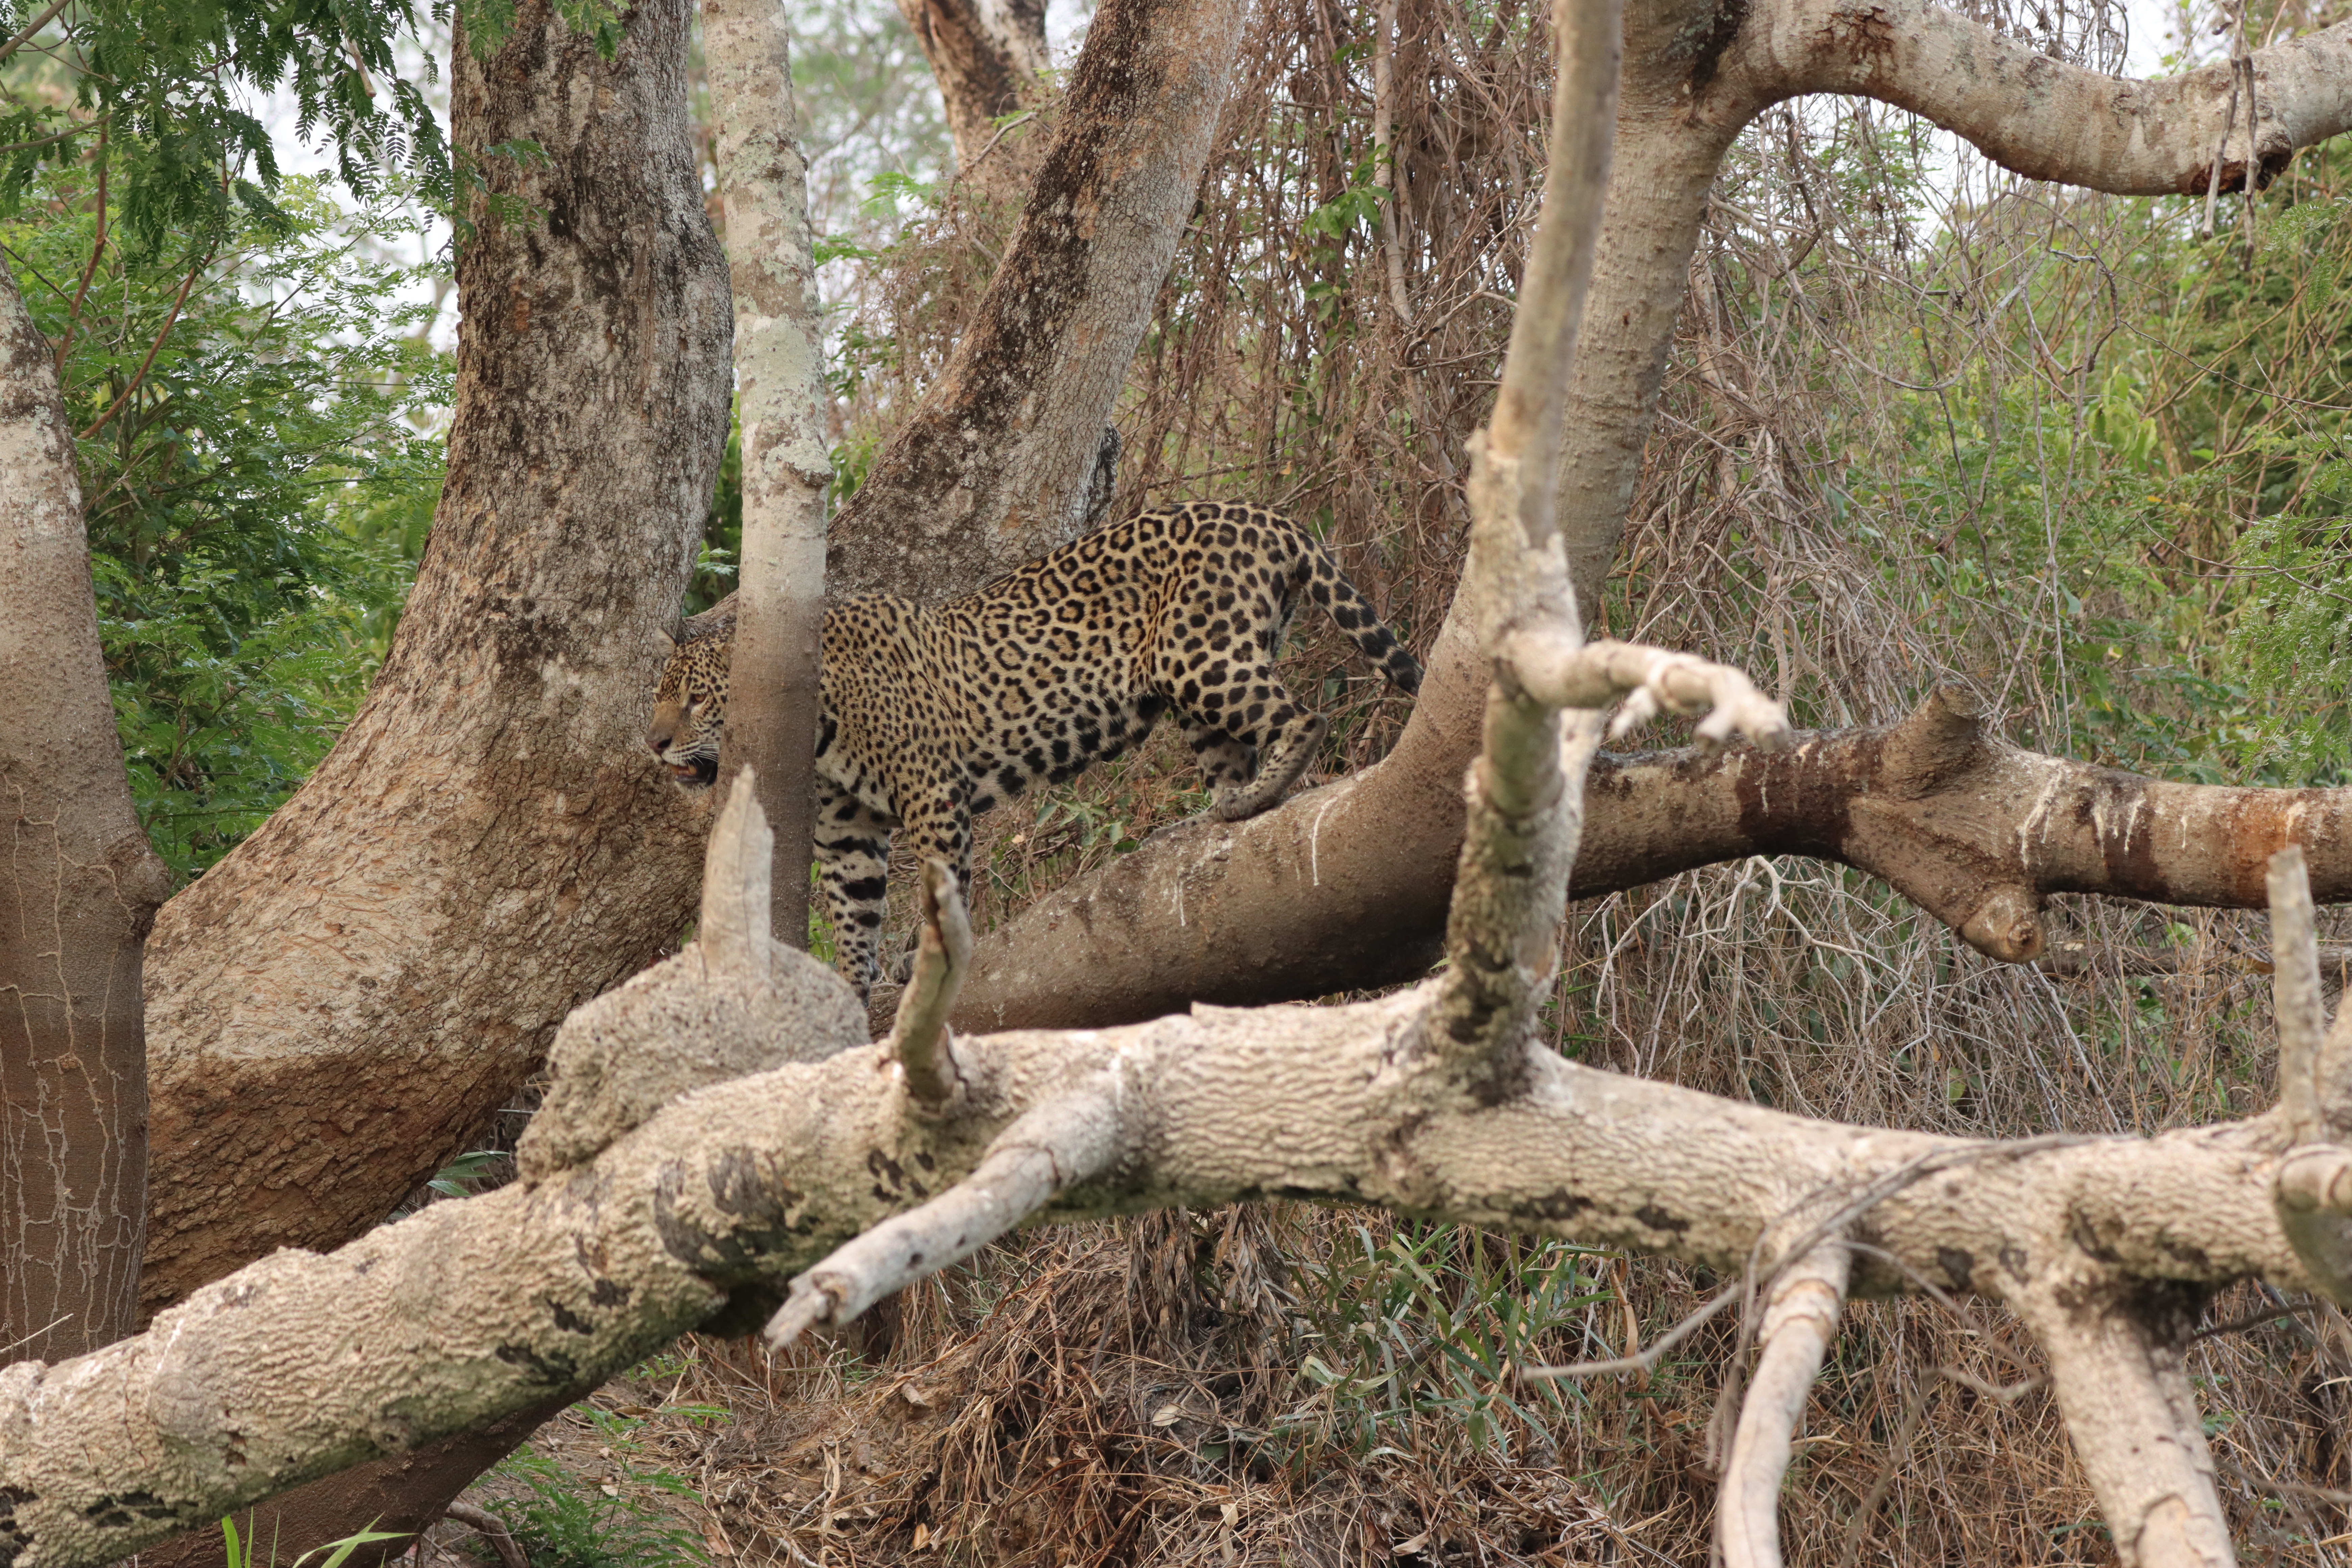
Jaguar: Medrosa